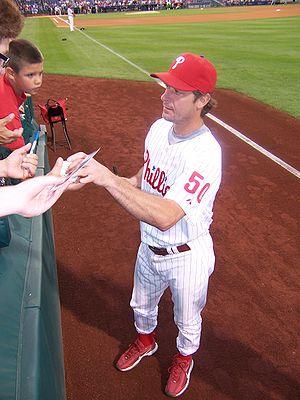
Jamie Moyer est un ancien lanceur gaucher de baseball.